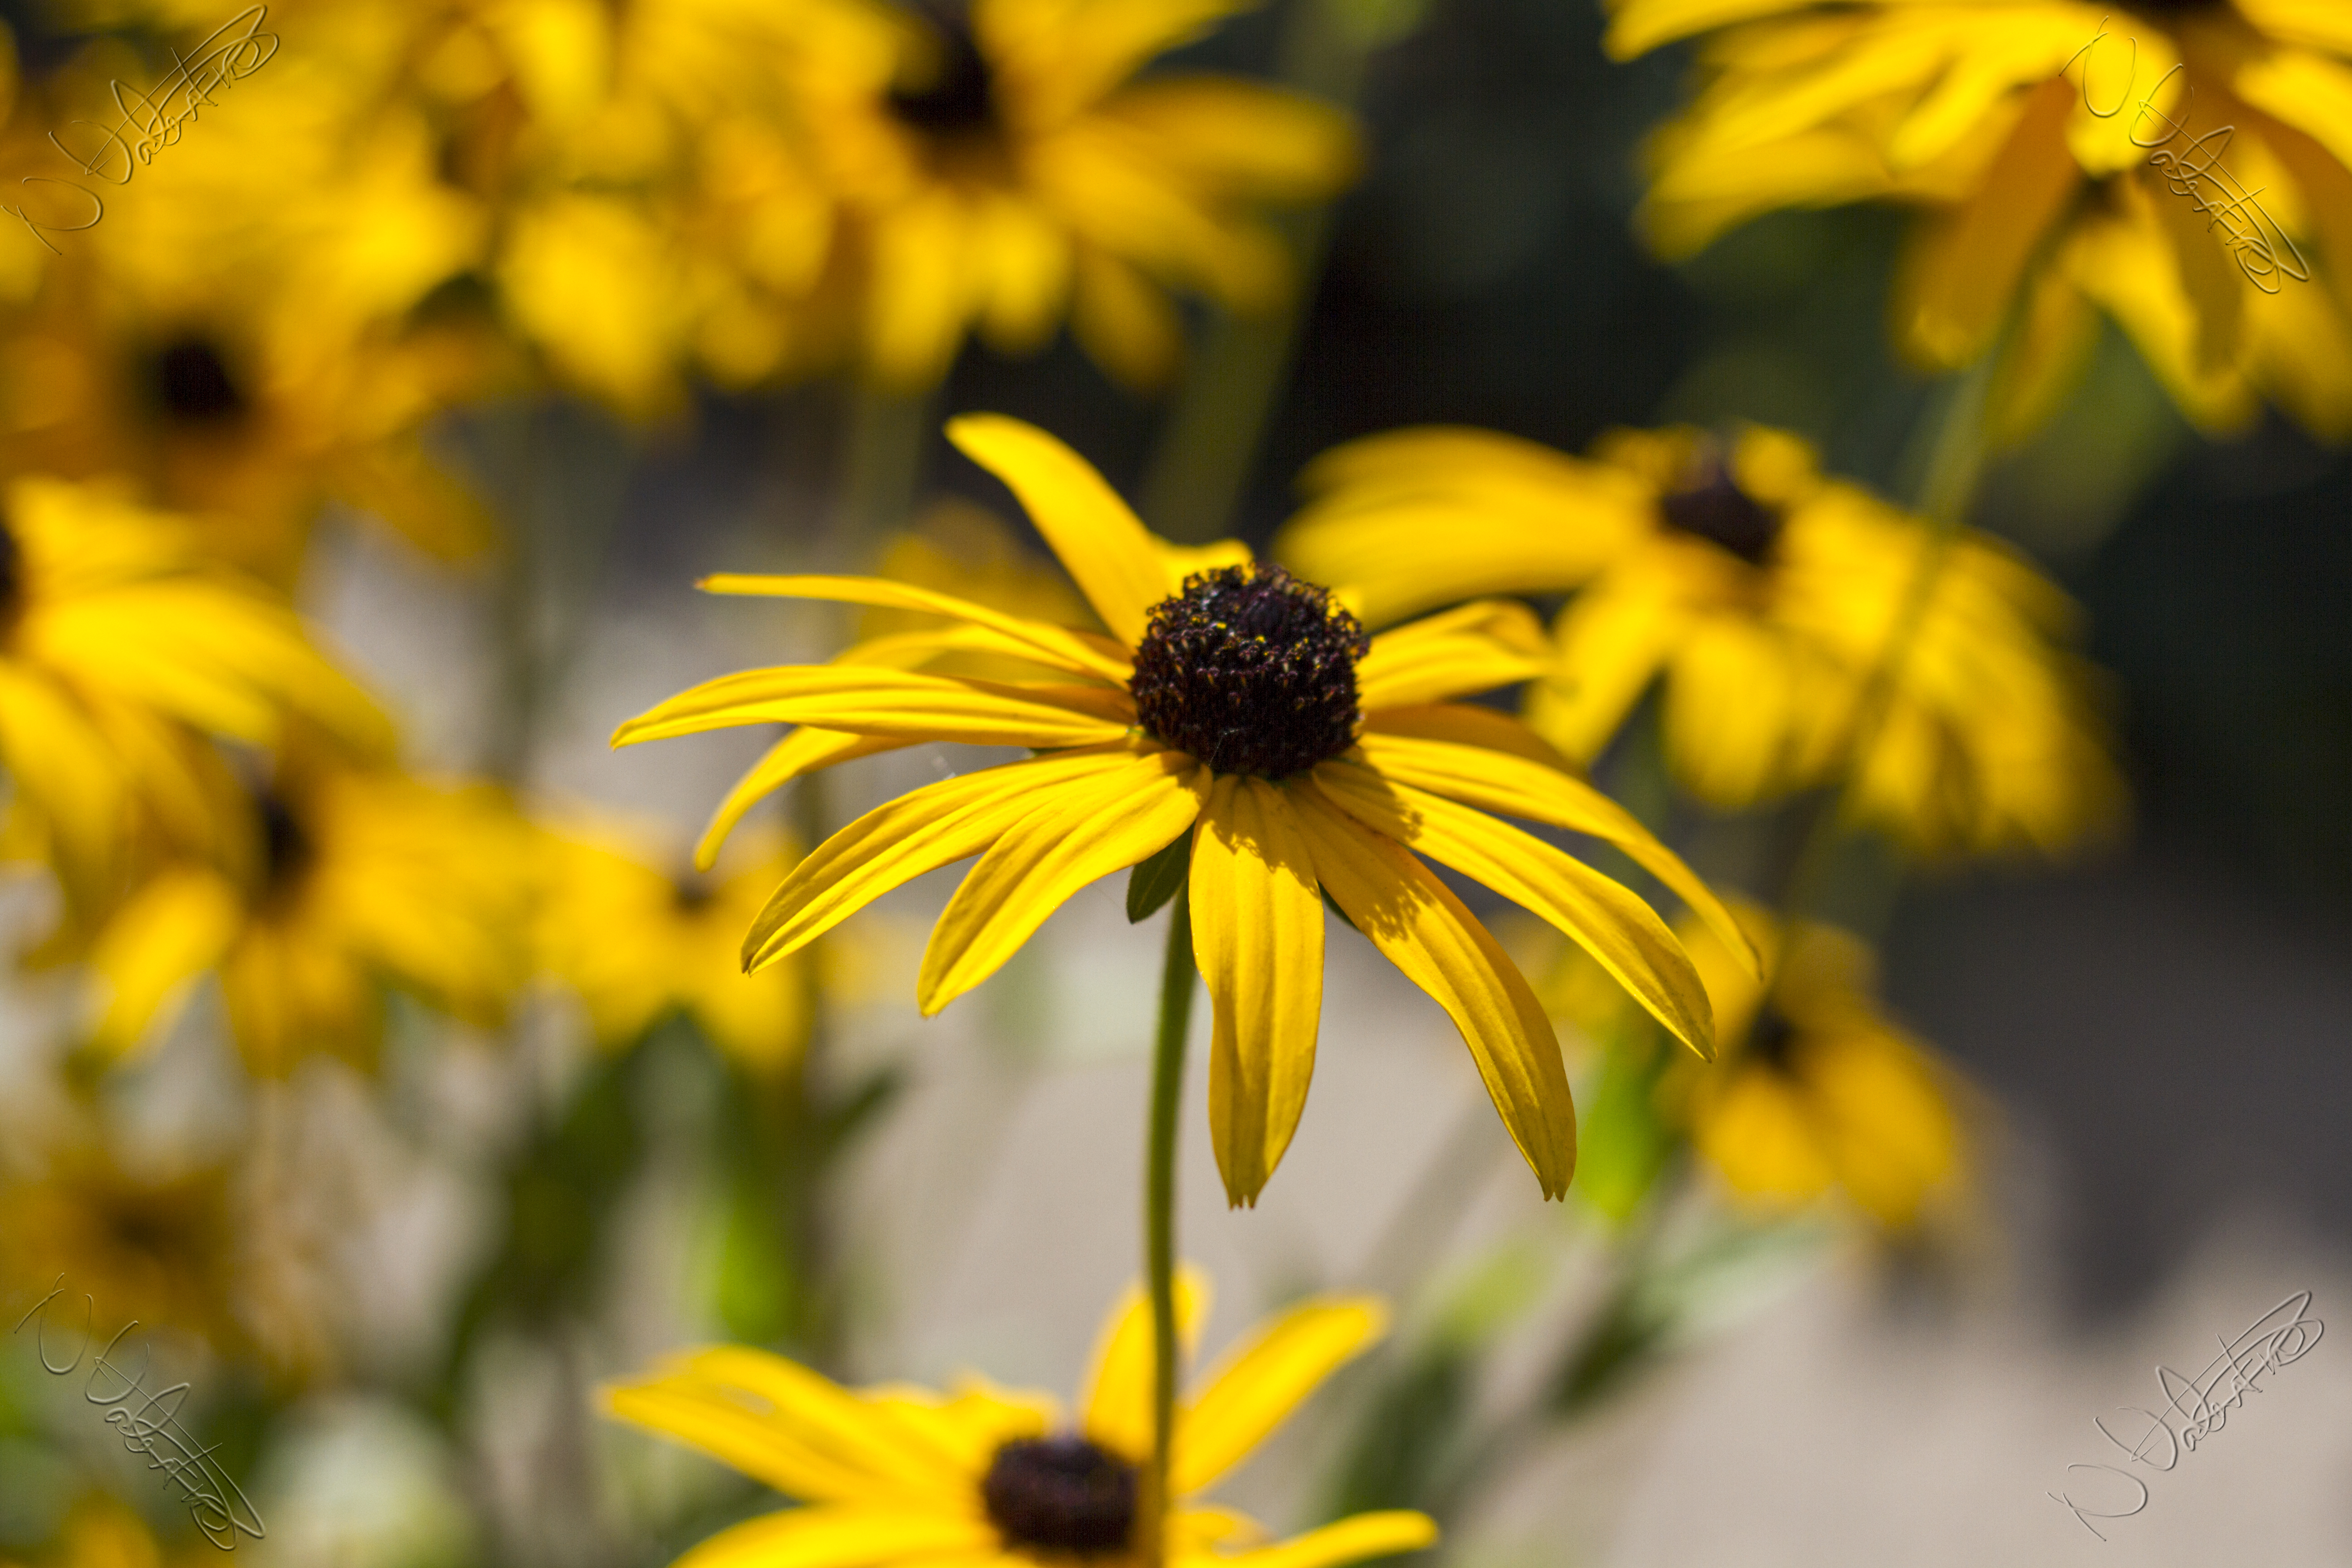
nature, bokeh, plant, meadow, flower, petal, daisy, pollen, insect, autumn, canon, park, botany, yellow, flora, fauna, sunflower, invertebrate, wildflower, flowers, close up, outdoors, uk, bee, dof, nectar, nikkvalentine, peterborough, macro photography, flowering plant, honey bee, daisy family, land plant, membrane winged insect